Eduardo Frei Montalva

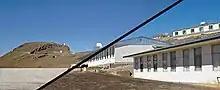
On 25 March 1969, the ESO site at La Silla was finally formally inaugurated by President Eduardo Frei Montalva.

Improvements were also made in areas such as housing, education and medical care. Between 1964 and 1970, around 260,000 houses were constructed (around a third by the state housing corporation CORVI) and about 200,000 housing solutions were claimed (referring to the provision of sites for self-help housing projects). The number of hospitals (and beds) doubled under the PDC, and spending on education as a proportion of public expenditure rose from one-seventh to one-fifth. Around 3,000 new schools were built throughout the country, and by 1970 95% of children in the relevant age group were covered by primary education. Expenditure on scholarships and school loans was doubled, and school enrollment was raised from 1.8 million to 2.9 million.